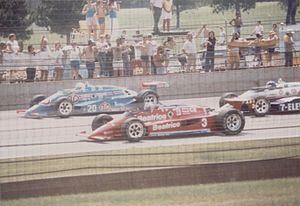
Daniel John Sullivan III dit Danny Sullivan, né le 9 mars 1950 à Louisville, Kentucky, est un ancien pilote automobile américain. Présent dans le championnat du monde de Formule 1 lors de la saison 1983, il est surtout connu pour avoir remporté les 500 miles d'Indianapolis en 1985.